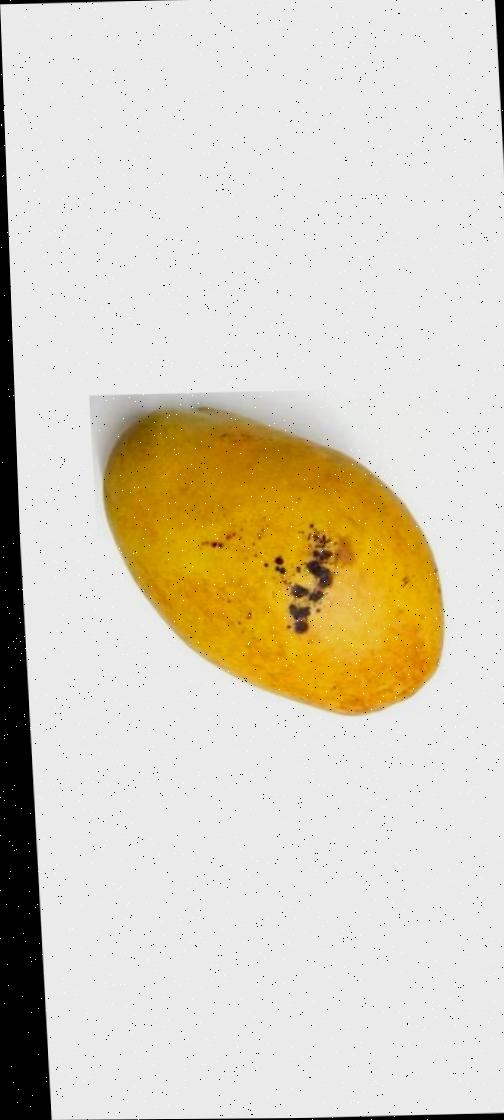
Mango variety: Bari-11